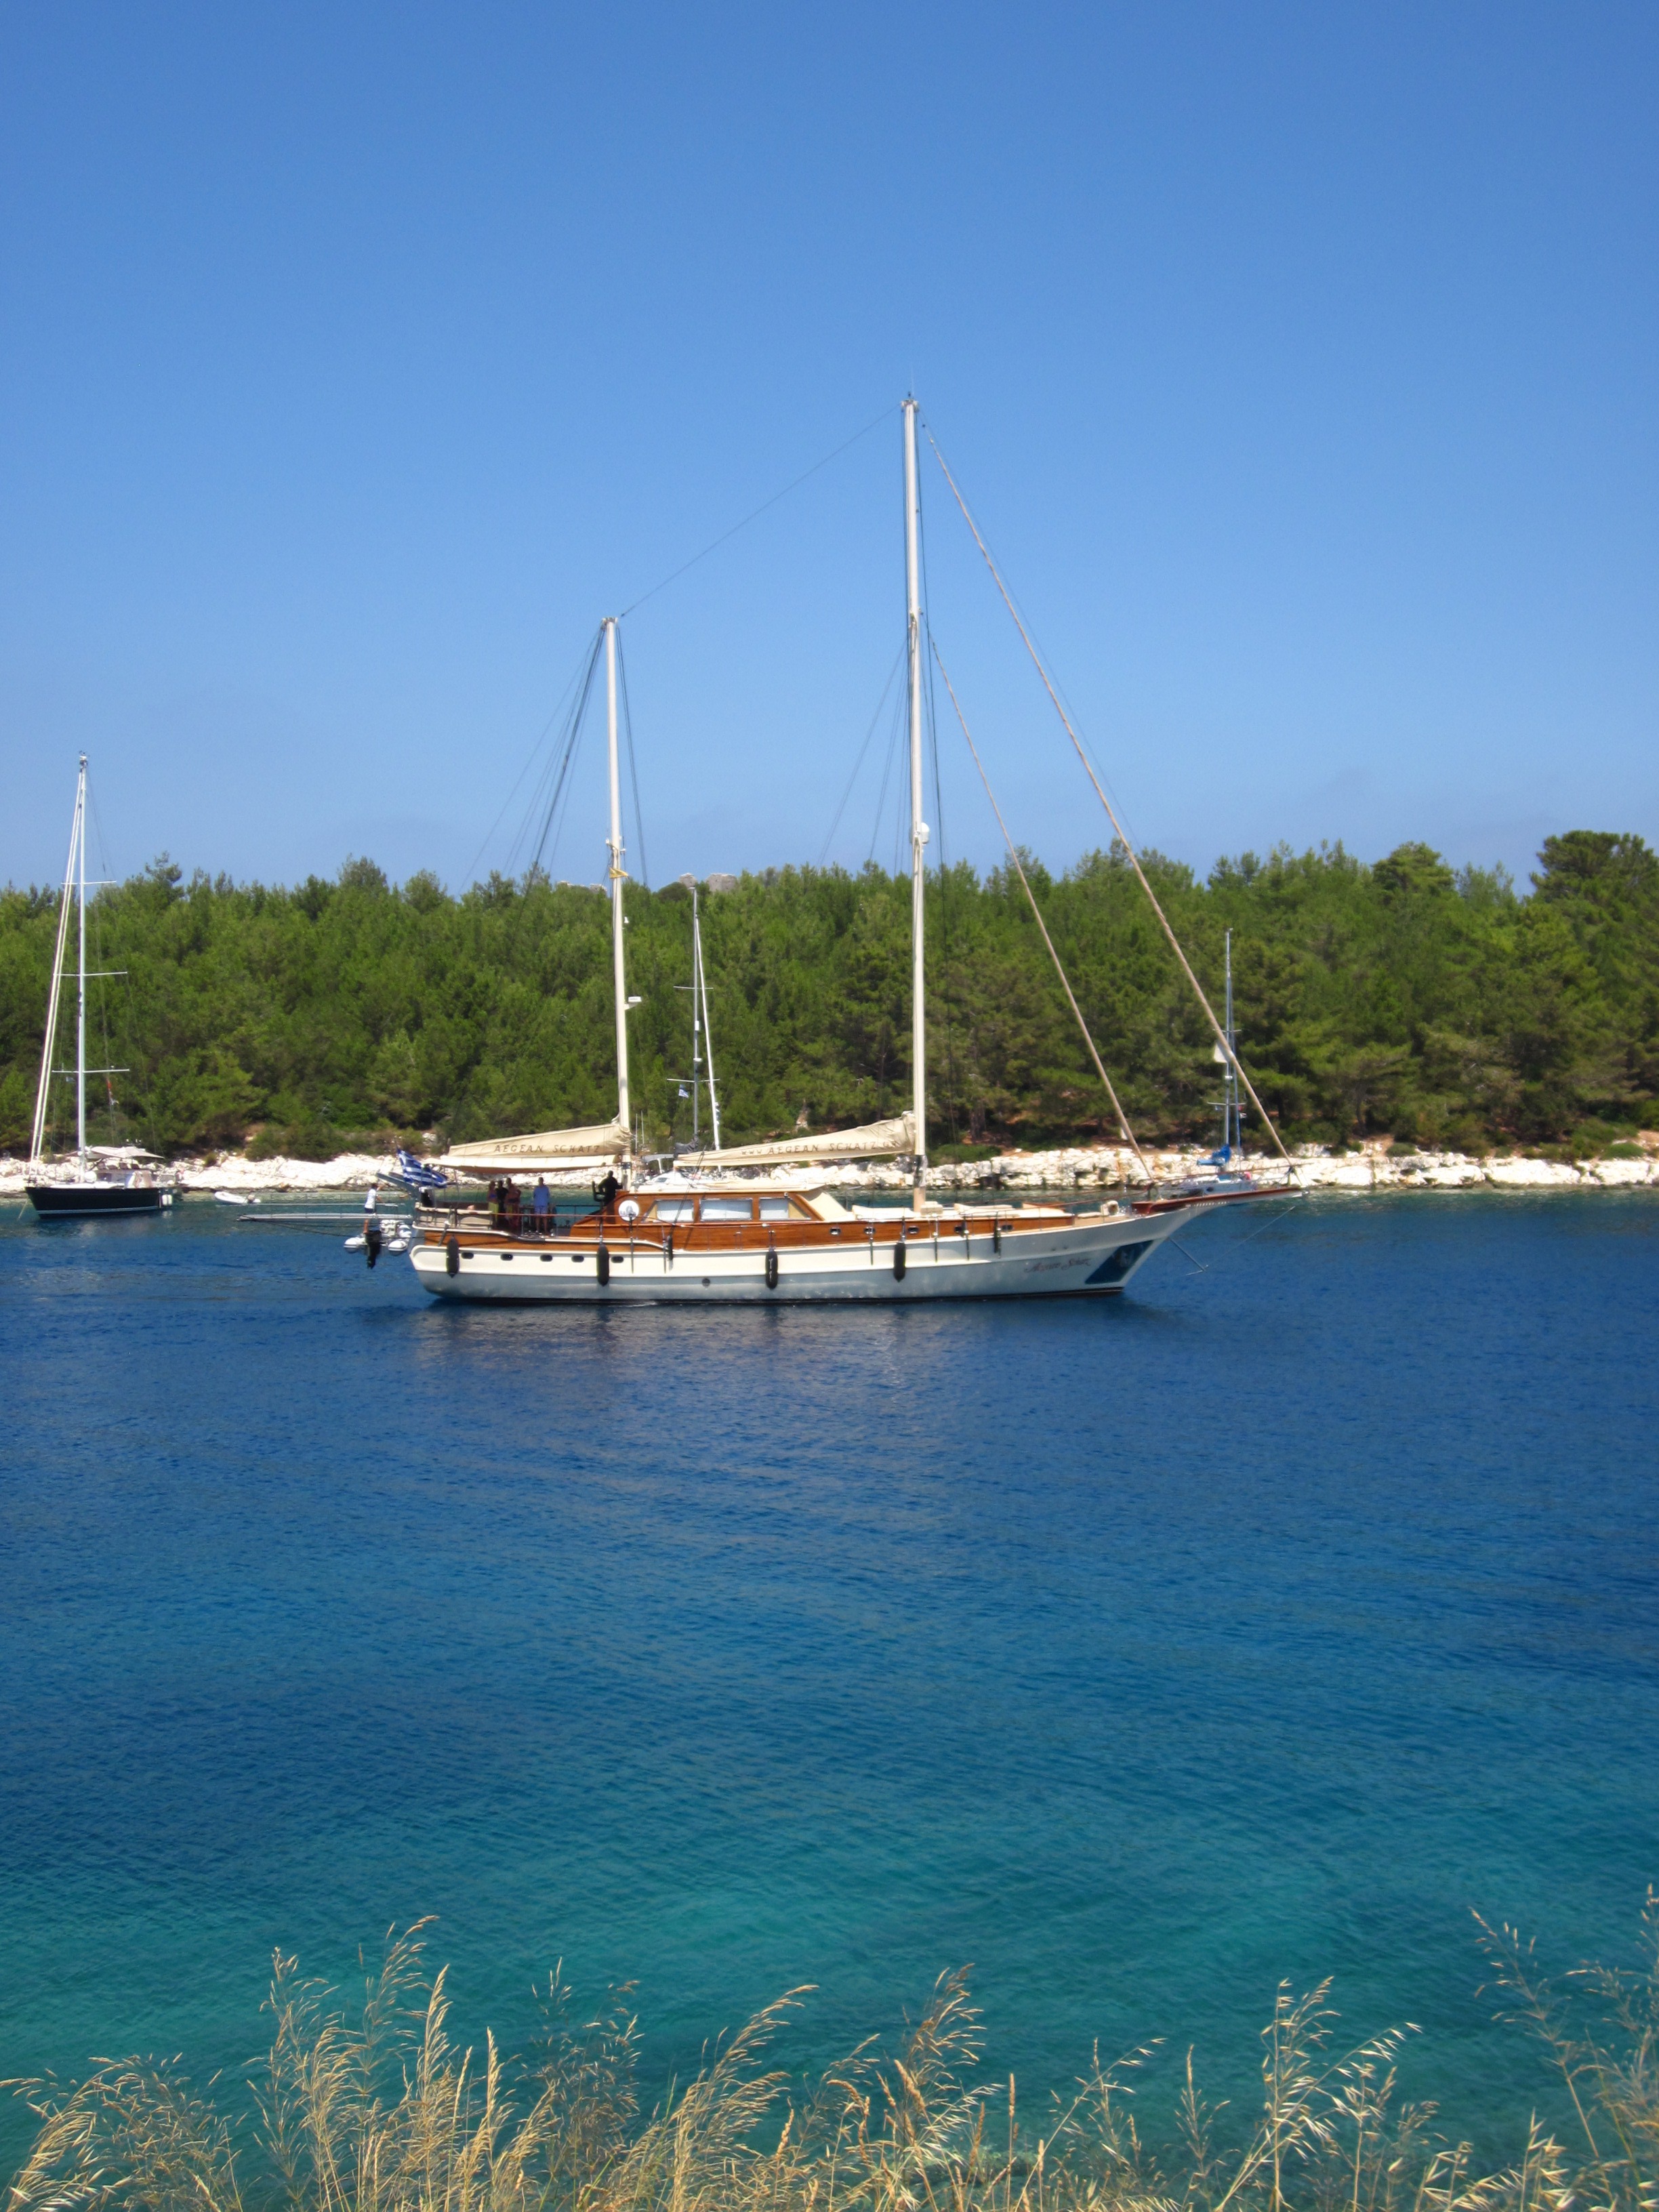
sea, water, dock, boat, ship, vehicle, mast, sailing, lagoon, bay, marina, colorful, sailboat, sail, greece, watercraft, schooner, sailing ship, fiskardo